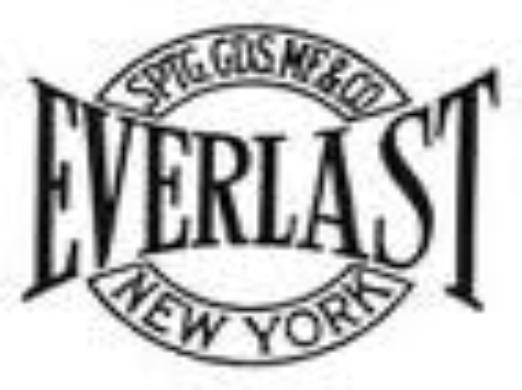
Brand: Everlast
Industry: Clothes